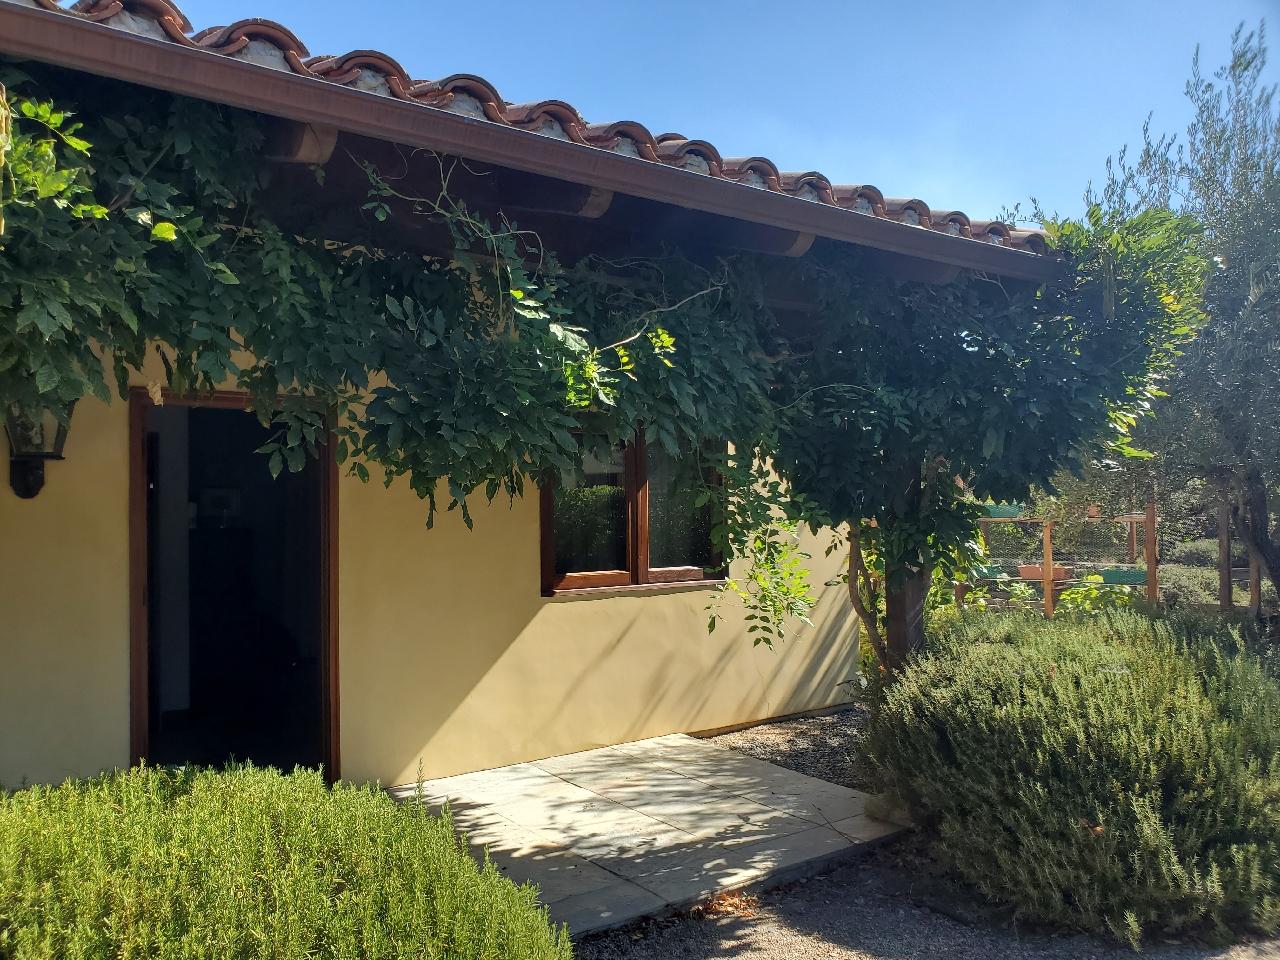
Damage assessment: no_damage